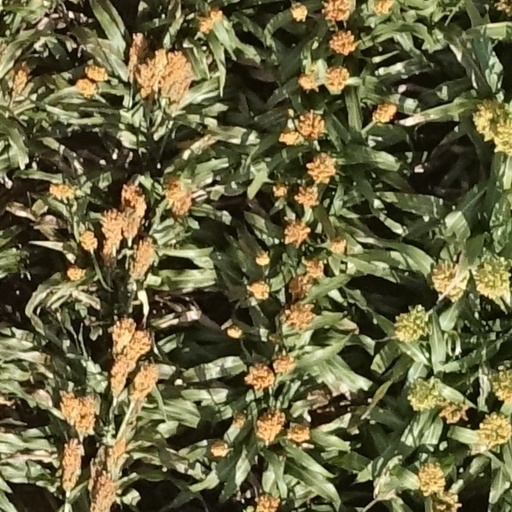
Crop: sorghum